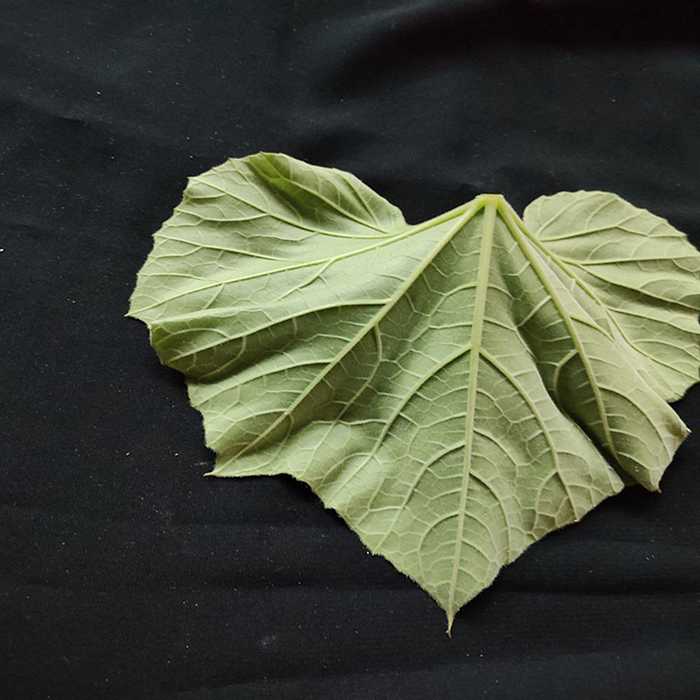
Plant: Bottle gourd
Label: Fresh leaf